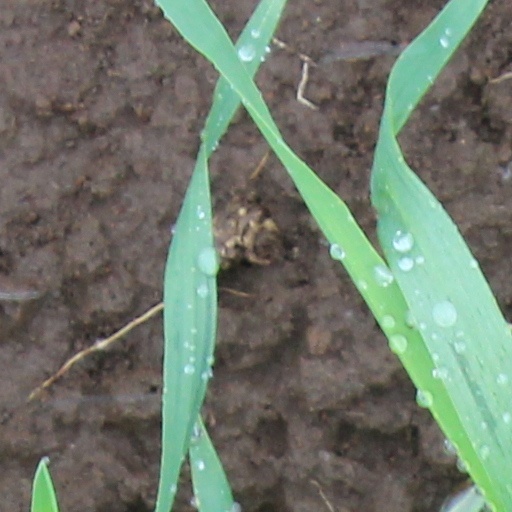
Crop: wheat